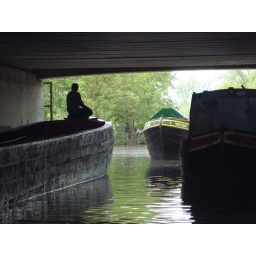
boats passing under the bridge